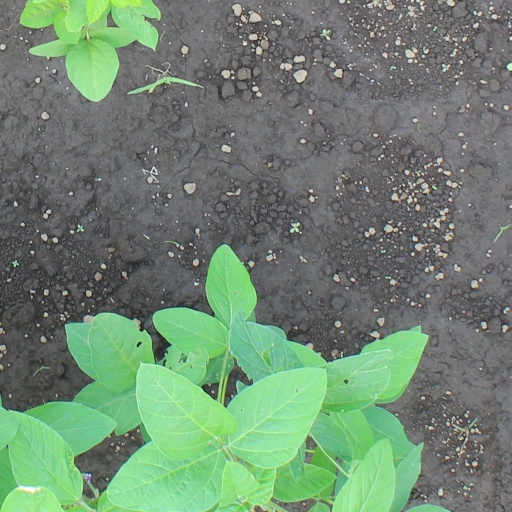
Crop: soybean